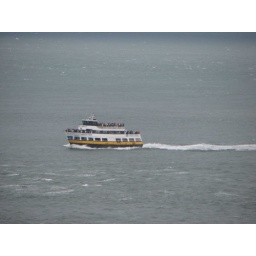
tour boat under GG bridge